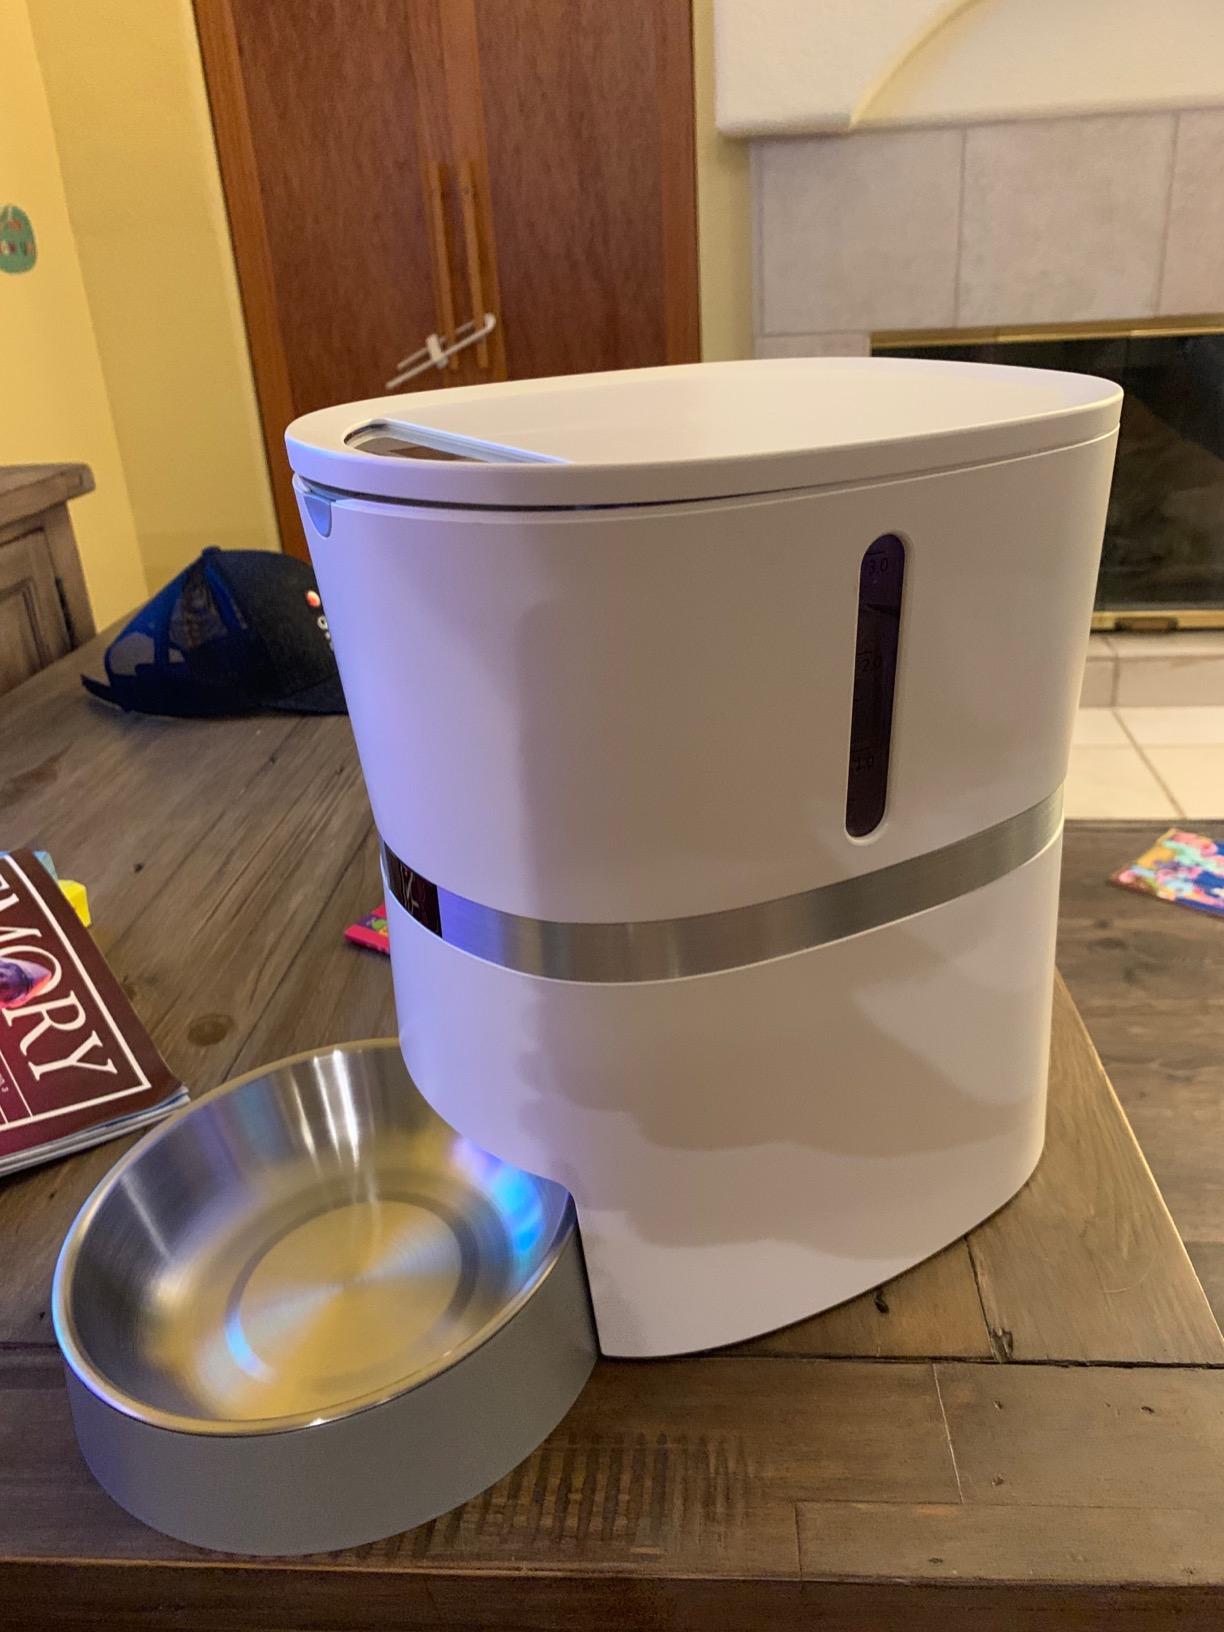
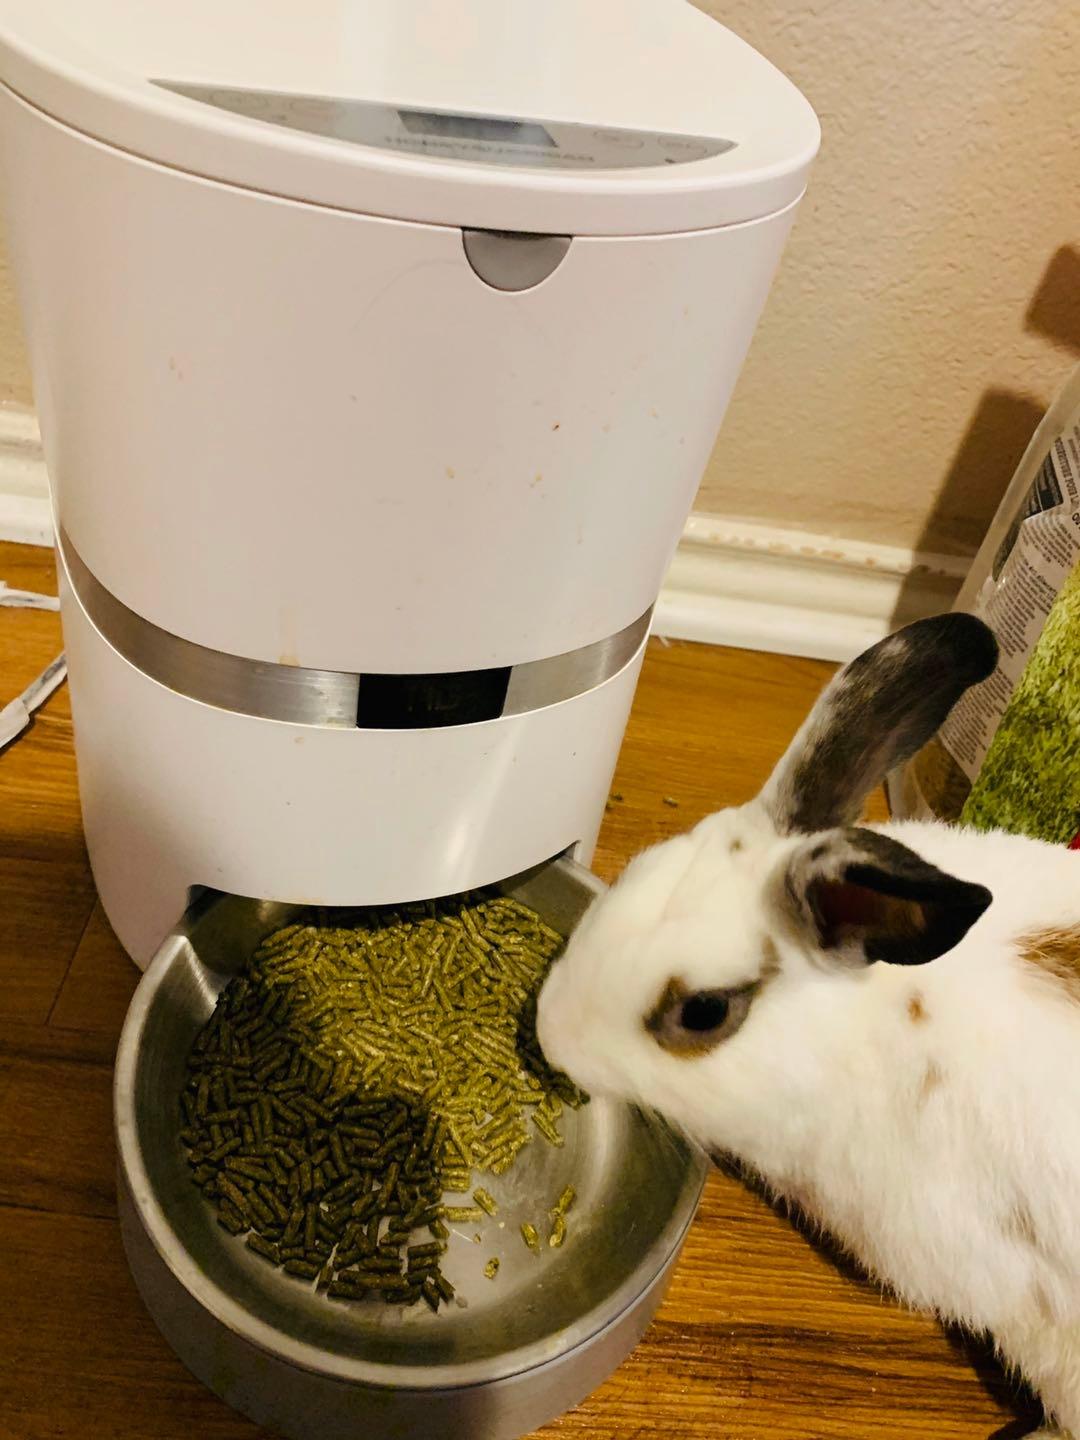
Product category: items_feeder
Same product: yes